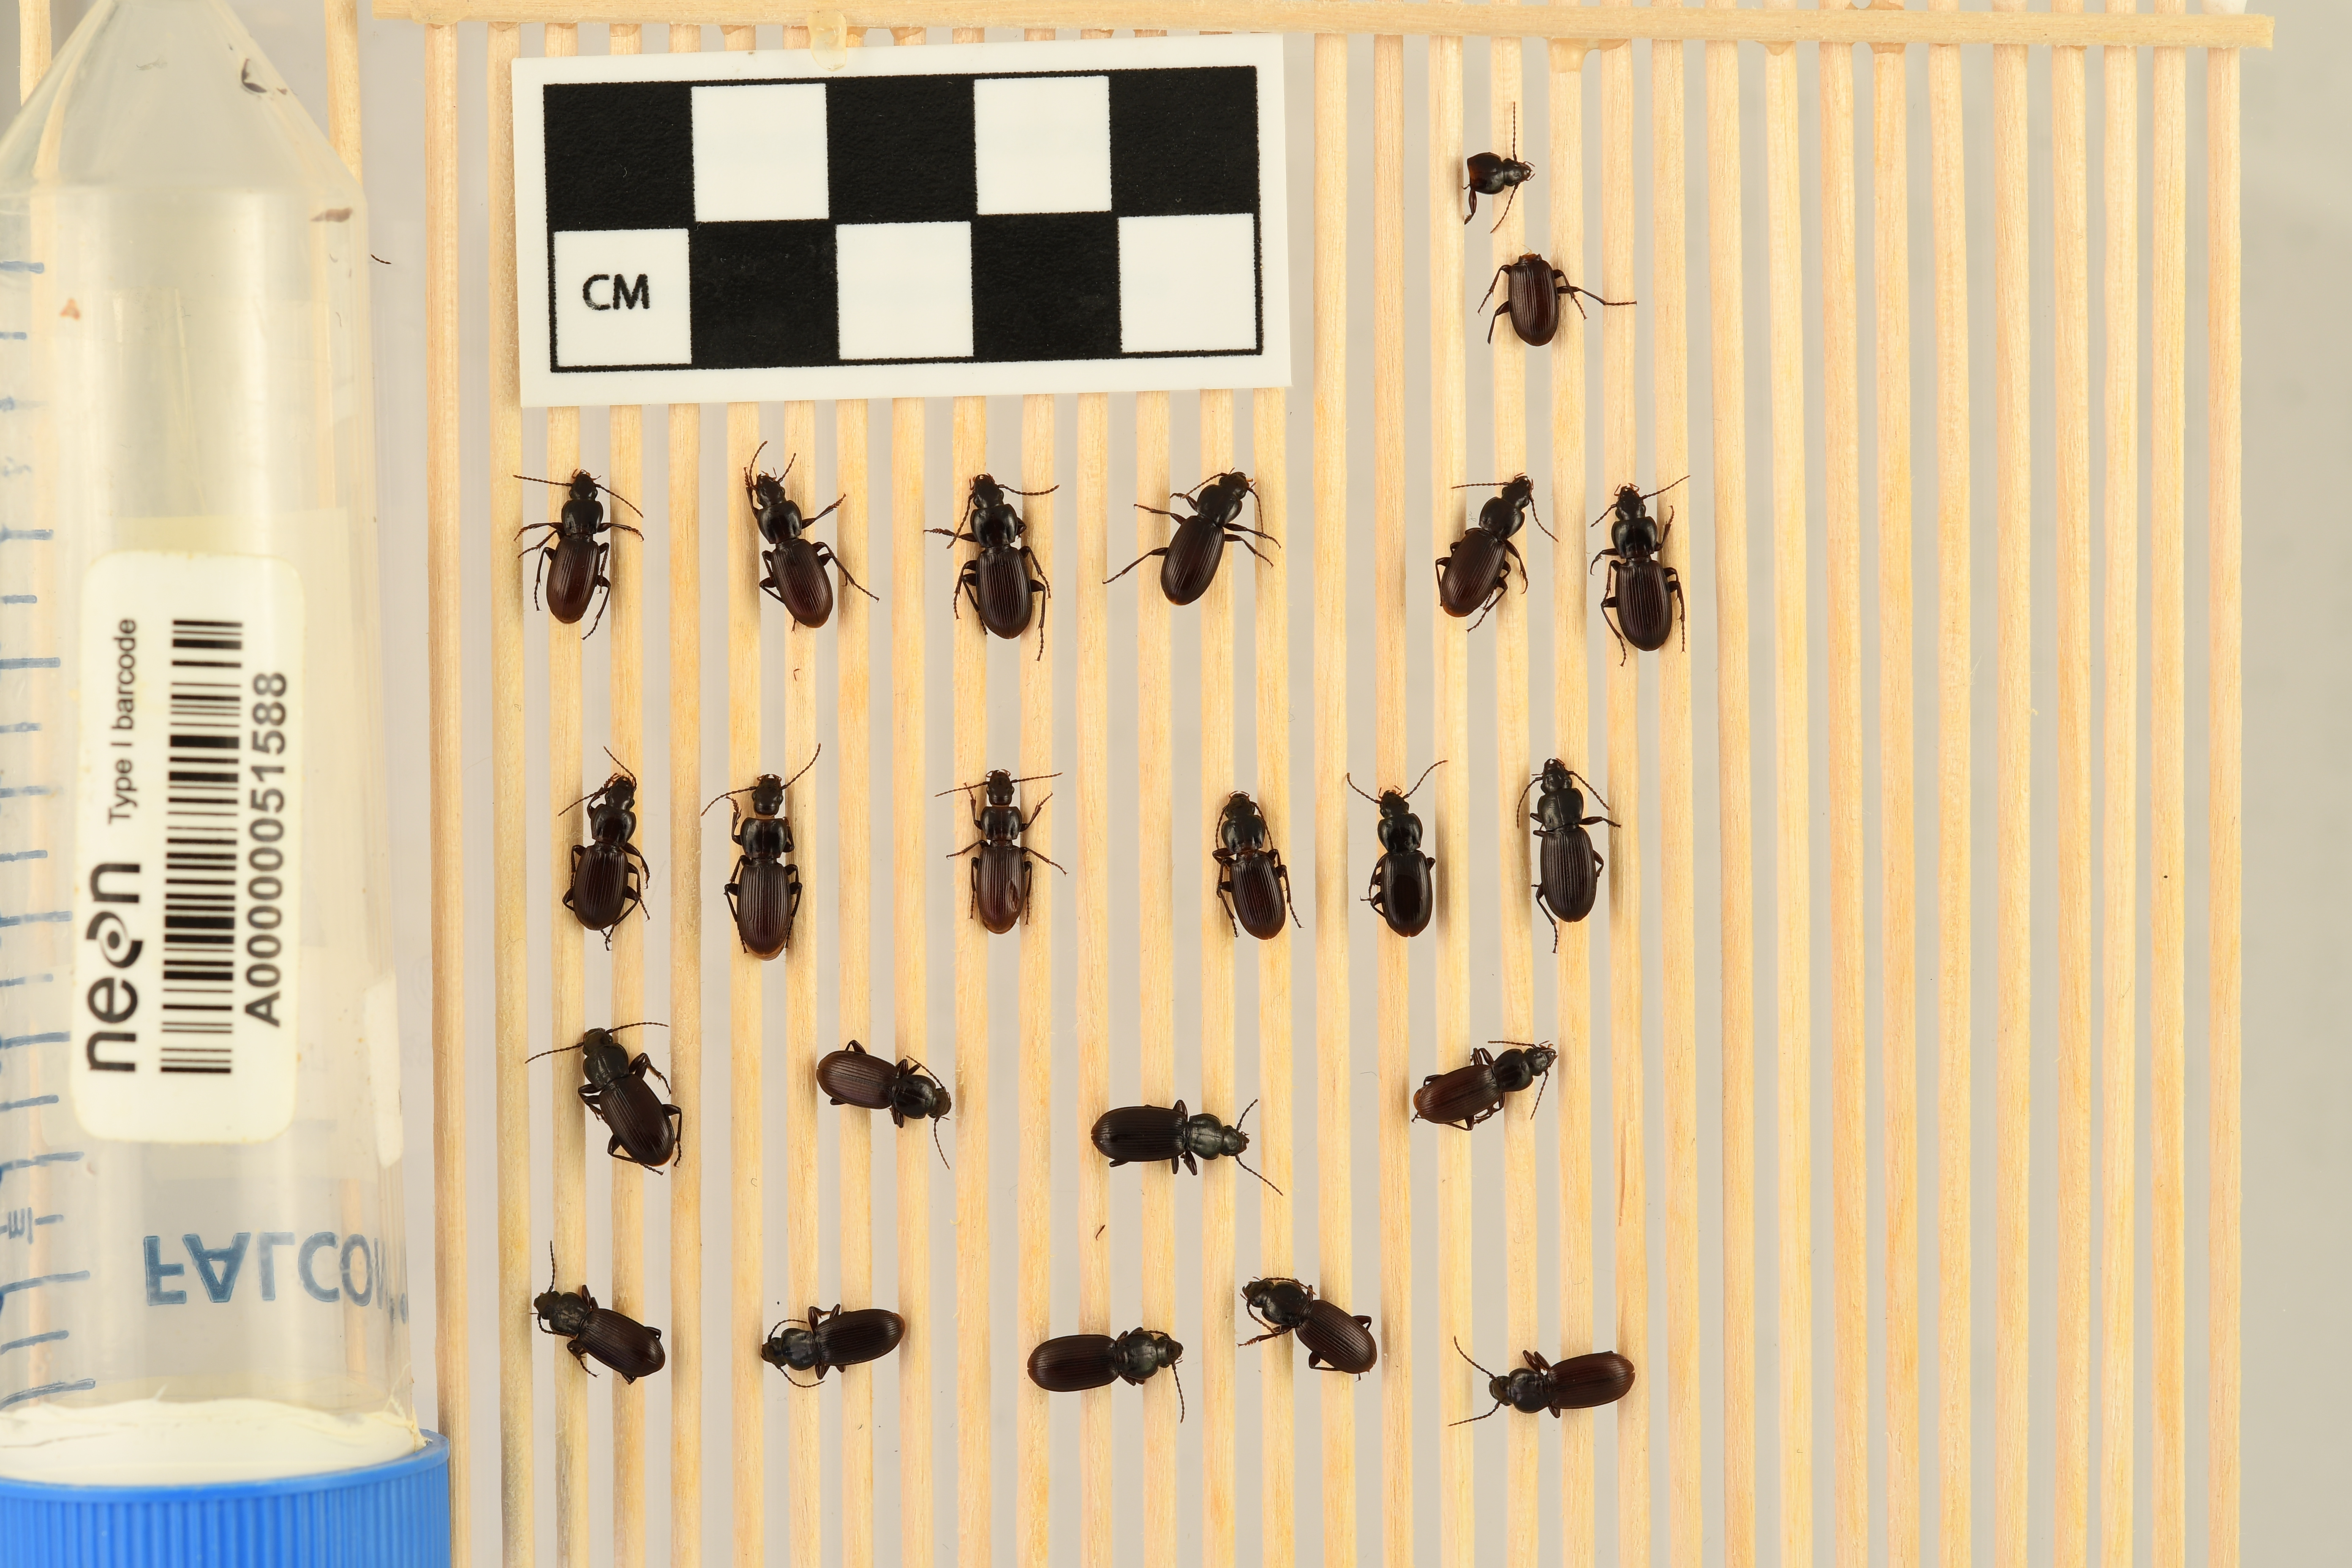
Pterostichus restrictus — Rocky Mountains NEON, plot RMNP_012. Beetle 1, ElytraLength: 0.6078 cm (lying flat: Yes)

Pterostichus restrictus — Rocky Mountains NEON, plot RMNP_012. Beetle 1, ElytraWidth: 0.313 cm (lying flat: Yes)

Pterostichus restrictus — Rocky Mountains NEON, plot RMNP_012. Beetle 2, ElytraLength: 0.6139 cm (lying flat: Yes)

Pterostichus restrictus — Rocky Mountains NEON, plot RMNP_012. Beetle 2, ElytraWidth: 0.2825 cm (lying flat: Yes)

Pterostichus restrictus — Rocky Mountains NEON, plot RMNP_012. Beetle 3, ElytraLength: 0.6166 cm (lying flat: Yes)

Pterostichus restrictus — Rocky Mountains NEON, plot RMNP_012. Beetle 3, ElytraWidth: 0.2963 cm (lying flat: Yes)

Pterostichus restrictus — Rocky Mountains NEON, plot RMNP_012. Beetle 4, ElytraLength: 0.6408 cm (lying flat: Yes)

Pterostichus restrictus — Rocky Mountains NEON, plot RMNP_012. Beetle 4, ElytraWidth: 0.3231 cm (lying flat: Yes)

Pterostichus restrictus — Rocky Mountains NEON, plot RMNP_012. Beetle 5, ElytraLength: 0.6286 cm (lying flat: Yes)

Pterostichus restrictus — Rocky Mountains NEON, plot RMNP_012. Beetle 5, ElytraWidth: 0.2953 cm (lying flat: Yes)

Pterostichus restrictus — Rocky Mountains NEON, plot RMNP_012. Beetle 6, ElytraLength: 0.6075 cm (lying flat: Yes)

Pterostichus restrictus — Rocky Mountains NEON, plot RMNP_012. Beetle 6, ElytraWidth: 0.2994 cm (lying flat: Yes)

Pterostichus restrictus — Rocky Mountains NEON, plot RMNP_012. Beetle 7, ElytraLength: 0.6381 cm (lying flat: Yes)

Pterostichus restrictus — Rocky Mountains NEON, plot RMNP_012. Beetle 7, ElytraWidth: 0.3231 cm (lying flat: Yes)

Pterostichus restrictus — Rocky Mountains NEON, plot RMNP_012. Beetle 8, ElytraLength: 0.5759 cm (lying flat: Yes)

Pterostichus restrictus — Rocky Mountains NEON, plot RMNP_012. Beetle 8, ElytraWidth: 0.3166 cm (lying flat: Yes)

Pterostichus restrictus — Rocky Mountains NEON, plot RMNP_012. Beetle 9, ElytraLength: 0.642 cm (lying flat: Yes)

Pterostichus restrictus — Rocky Mountains NEON, plot RMNP_012. Beetle 9, ElytraWidth: 0.321 cm (lying flat: Yes)

Pterostichus restrictus — Rocky Mountains NEON, plot RMNP_012. Beetle 10, ElytraLength: 0.5962 cm (lying flat: Yes)

Pterostichus restrictus — Rocky Mountains NEON, plot RMNP_012. Beetle 10, ElytraWidth: 0.2935 cm (lying flat: Yes)

Pterostichus restrictus — Rocky Mountains NEON, plot RMNP_012. Beetle 11, ElytraLength: 0.5984 cm (lying flat: Yes)

Pterostichus restrictus — Rocky Mountains NEON, plot RMNP_012. Beetle 11, ElytraWidth: 0.296 cm (lying flat: Yes)

Pterostichus restrictus — Rocky Mountains NEON, plot RMNP_012. Beetle 12, ElytraLength: 0.6151 cm (lying flat: Yes)

Pterostichus restrictus — Rocky Mountains NEON, plot RMNP_012. Beetle 12, ElytraWidth: 0.3032 cm (lying flat: Yes)

Pterostichus restrictus — Rocky Mountains NEON, plot RMNP_012. Beetle 13, ElytraLength: 0.6619 cm (lying flat: Yes)

Pterostichus restrictus — Rocky Mountains NEON, plot RMNP_012. Beetle 13, ElytraWidth: 0.3398 cm (lying flat: Yes)

Pterostichus restrictus — Rocky Mountains NEON, plot RMNP_012. Beetle 14, ElytraLength: 0.6767 cm (lying flat: Yes)

Pterostichus restrictus — Rocky Mountains NEON, plot RMNP_012. Beetle 14, ElytraWidth: 0.3461 cm (lying flat: Yes)

Pterostichus restrictus — Rocky Mountains NEON, plot RMNP_012. Beetle 15, ElytraLength: 0.5783 cm (lying flat: Yes)

Pterostichus restrictus — Rocky Mountains NEON, plot RMNP_012. Beetle 15, ElytraWidth: 0.3225 cm (lying flat: Yes)

Pterostichus restrictus — Rocky Mountains NEON, plot RMNP_012. Beetle 16, ElytraLength: 0.6787 cm (lying flat: Yes)

Pterostichus restrictus — Rocky Mountains NEON, plot RMNP_012. Beetle 16, ElytraWidth: 0.3119 cm (lying flat: Yes)

Pterostichus restrictus — Rocky Mountains NEON, plot RMNP_012. Beetle 17, ElytraLength: 0.6183 cm (lying flat: Yes)

Pterostichus restrictus — Rocky Mountains NEON, plot RMNP_012. Beetle 17, ElytraWidth: 0.2674 cm (lying flat: Yes)

Pterostichus restrictus — Rocky Mountains NEON, plot RMNP_012. Beetle 18, ElytraLength: 0.6575 cm (lying flat: Yes)

Pterostichus restrictus — Rocky Mountains NEON, plot RMNP_012. Beetle 18, ElytraWidth: 0.2833 cm (lying flat: Yes)

Pterostichus restrictus — Rocky Mountains NEON, plot RMNP_012. Beetle 19, ElytraLength: 0.6162 cm (lying flat: Yes)

Pterostichus restrictus — Rocky Mountains NEON, plot RMNP_012. Beetle 19, ElytraWidth: 0.3025 cm (lying flat: Yes)

Pterostichus restrictus — Rocky Mountains NEON, plot RMNP_012. Beetle 20, ElytraLength: 0.6461 cm (lying flat: Yes)

Pterostichus restrictus — Rocky Mountains NEON, plot RMNP_012. Beetle 20, ElytraWidth: 0.3333 cm (lying flat: Yes)

Pterostichus restrictus — Rocky Mountains NEON, plot RMNP_012. Beetle 21, ElytraLength: 0.6163 cm (lying flat: Yes)

Pterostichus restrictus — Rocky Mountains NEON, plot RMNP_012. Beetle 21, ElytraWidth: 0.318 cm (lying flat: Yes)

Pterostichus restrictus — Rocky Mountains NEON, plot RMNP_012. Beetle 22, ElytraLength: 0.6187 cm (lying flat: Yes)

Pterostichus restrictus — Rocky Mountains NEON, plot RMNP_012. Beetle 22, ElytraWidth: 0.3152 cm (lying flat: Yes)